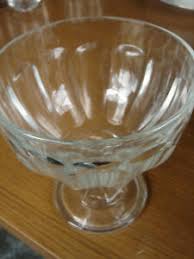
Waste category: glass